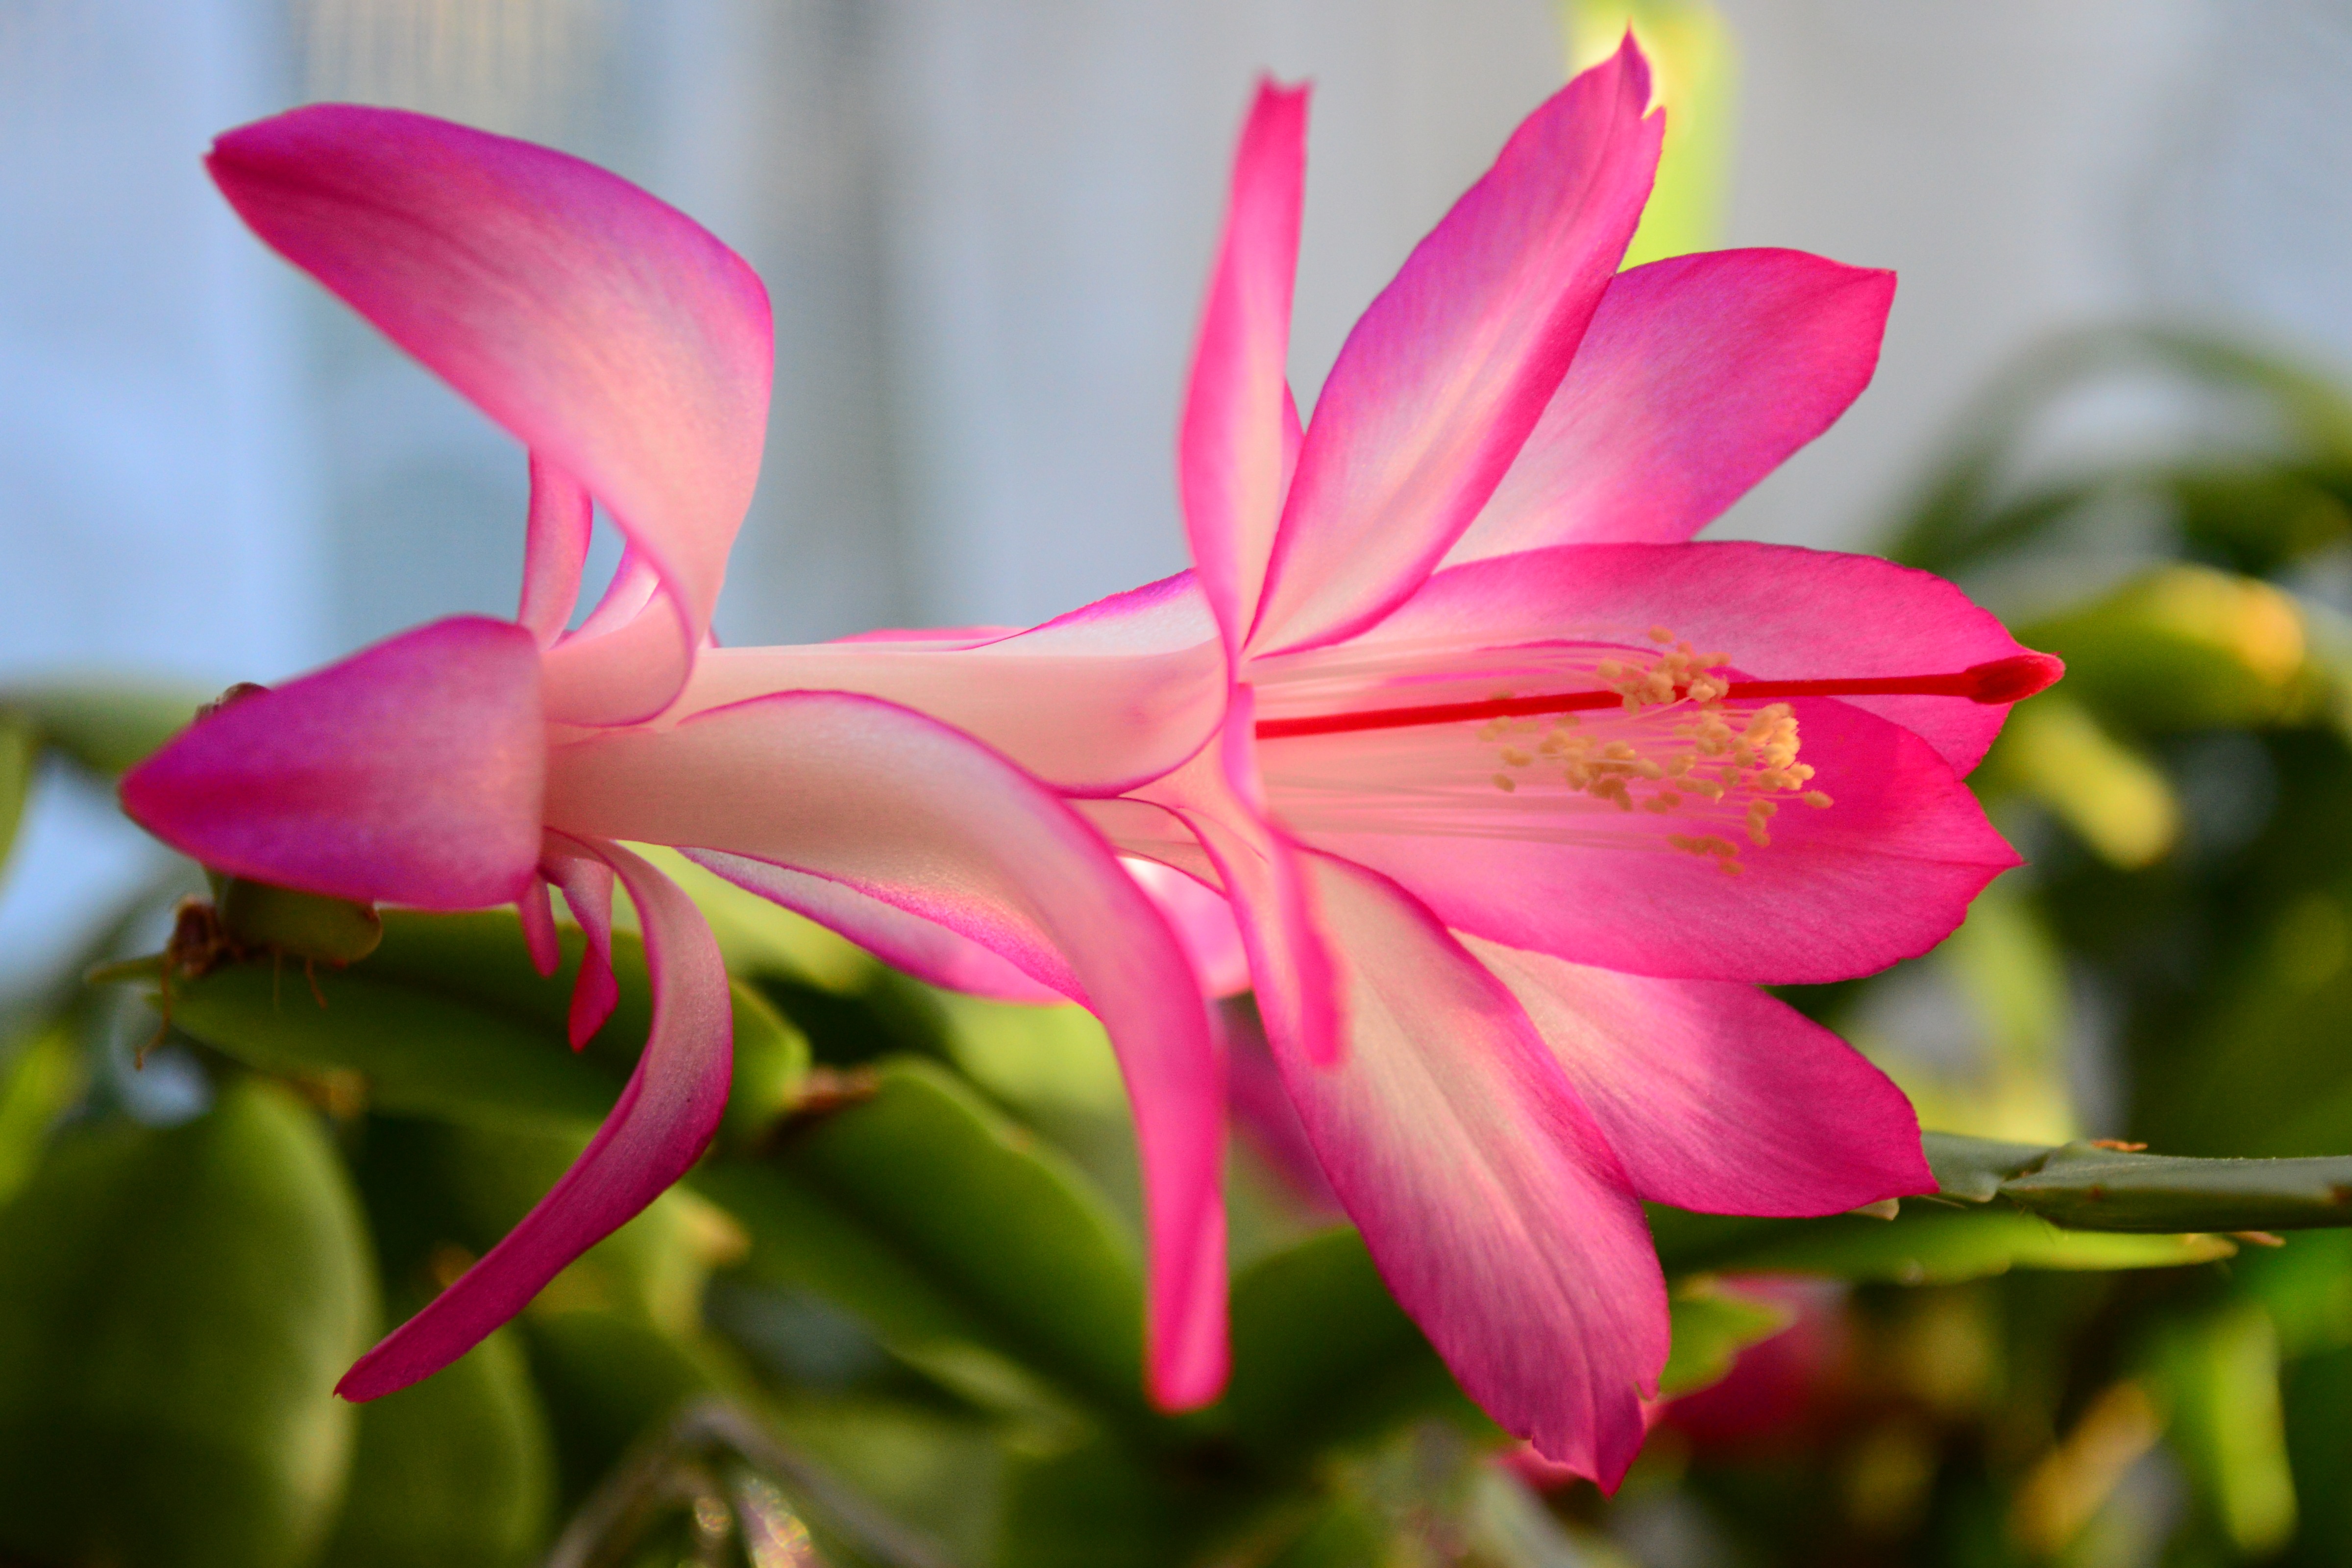
blossom, cactus, plant, flower, petal, pollen, botany, pink, flora, close up, petals, shrub, house plant, stamens, macro photography, schlumbergera, flowering plant, christmas cactus, easter cactus, land plant, house cactus, drought flower